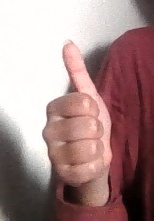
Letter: aleff